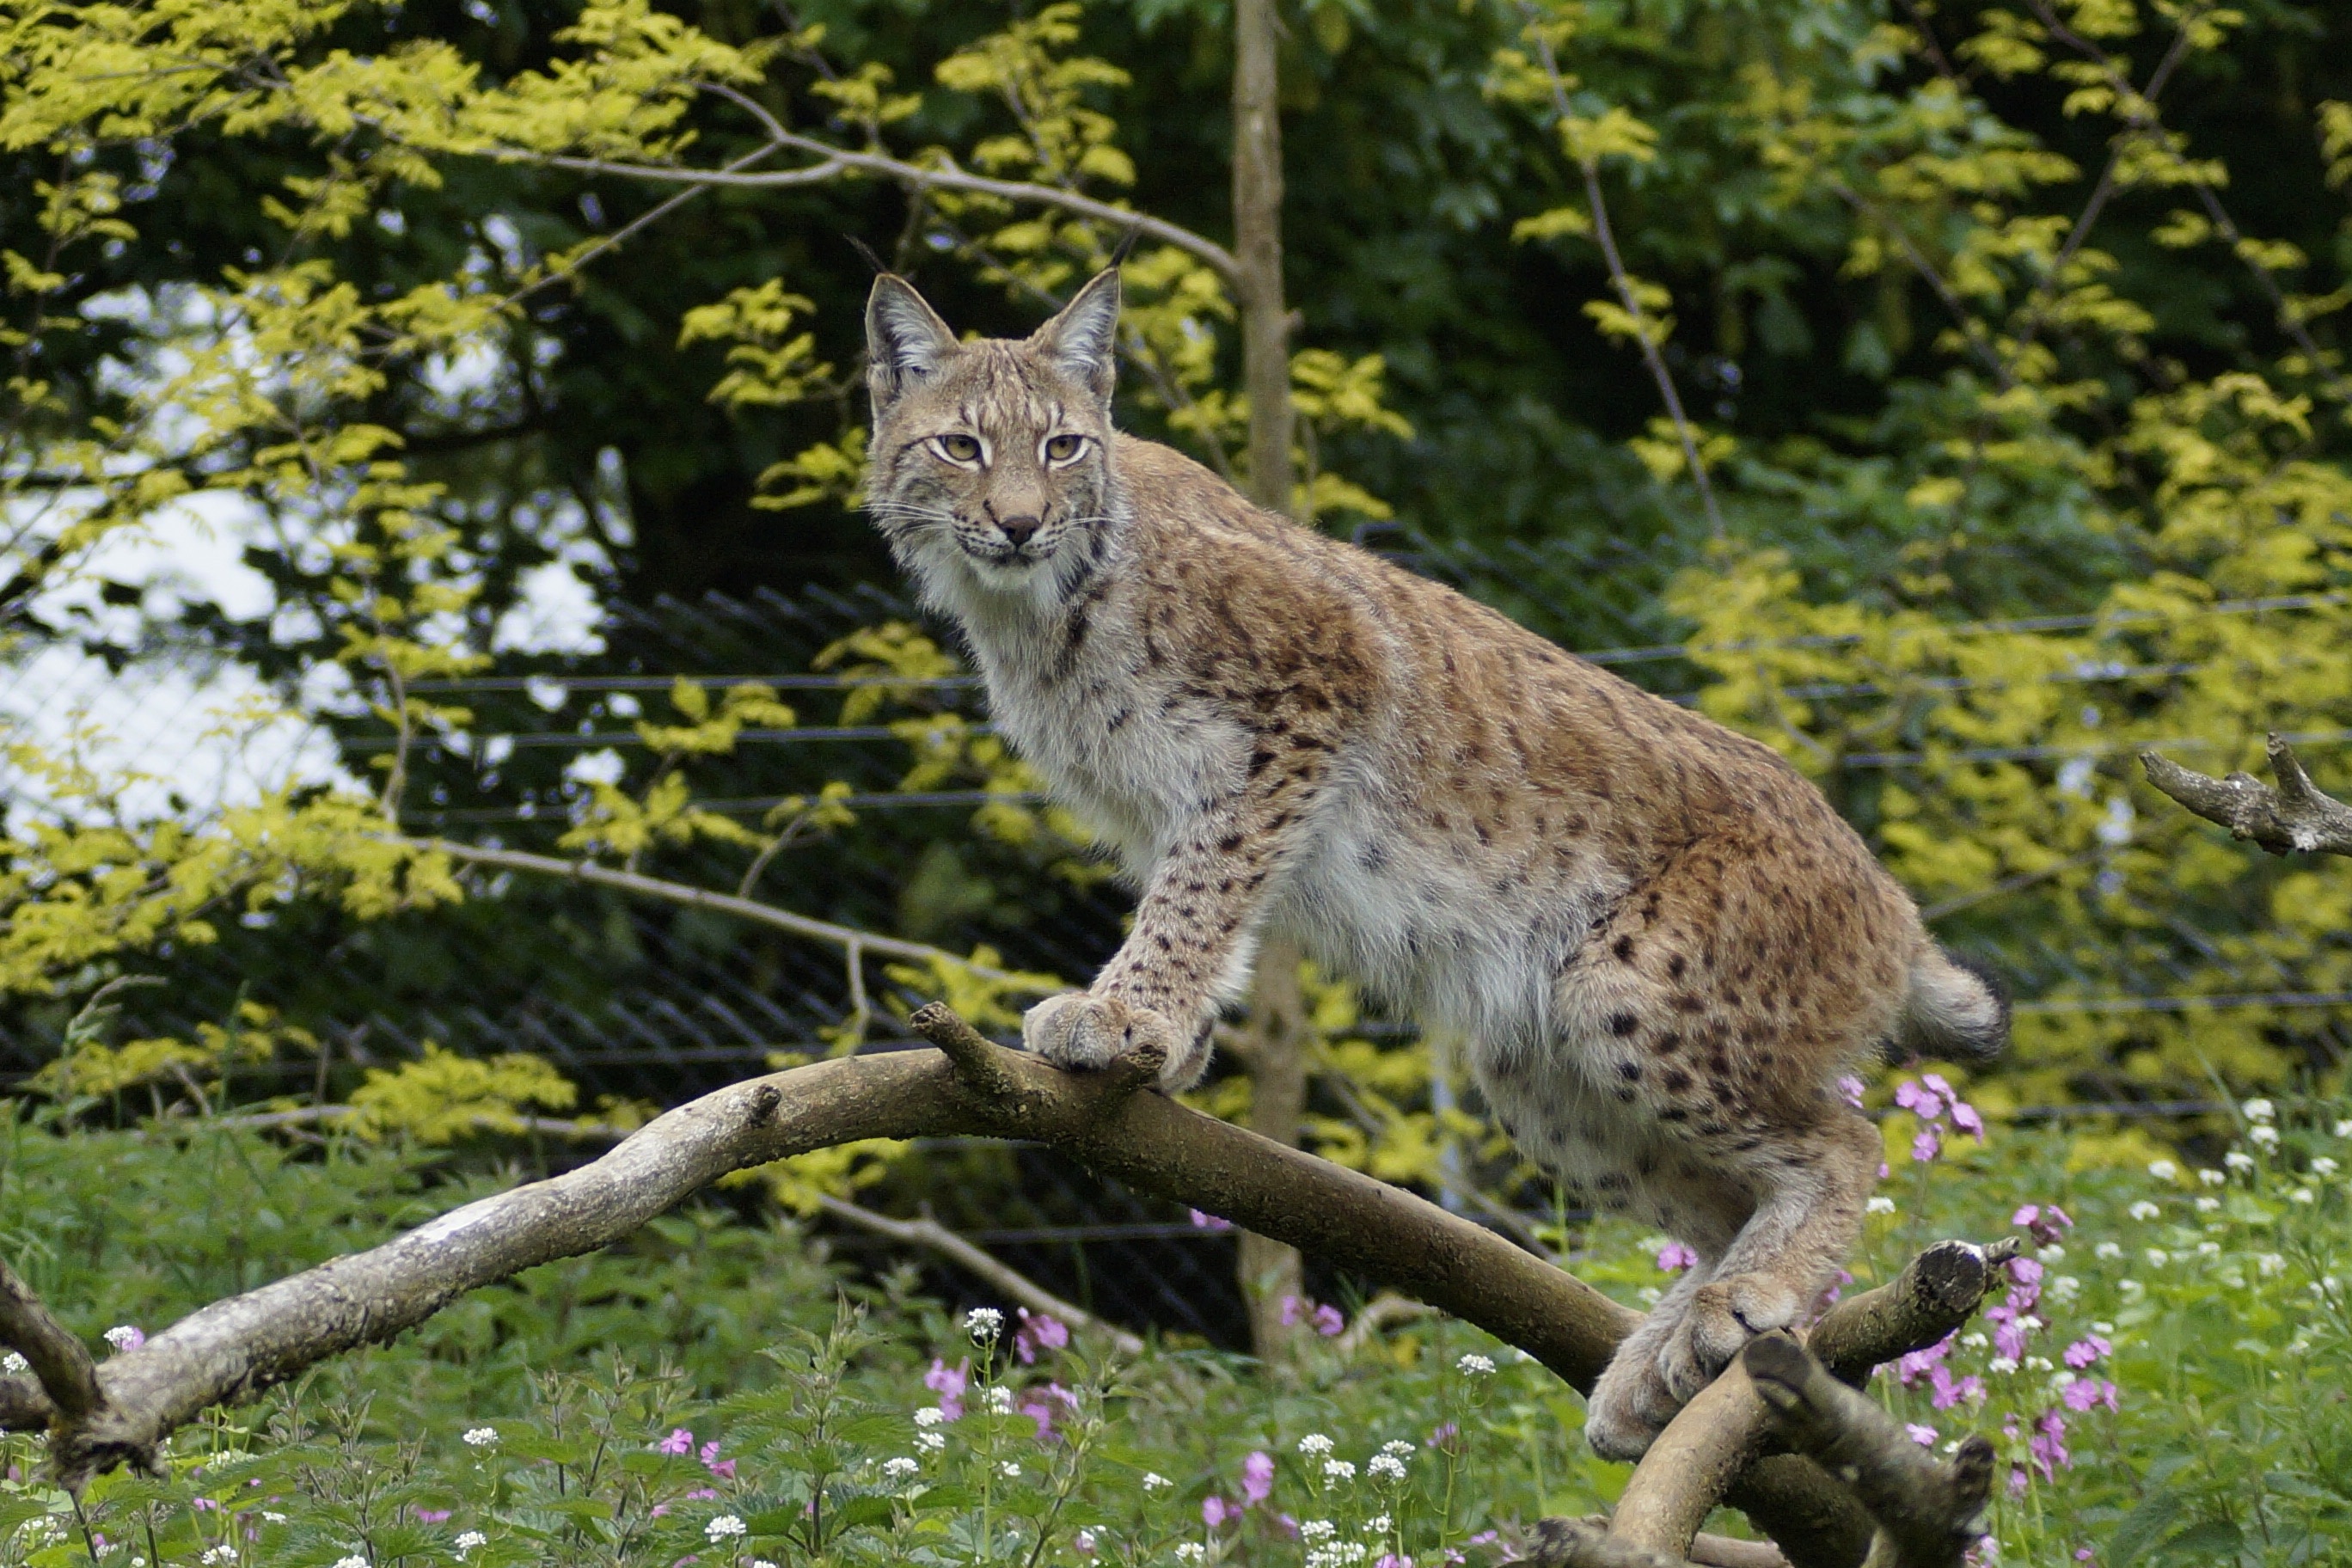
tree, nature, wildlife, cat, mammal, fauna, england, vertebrate, lynx, bobcat, puma, wild cat, whipsnade zoo, bedfordshire, small to medium sized cats, cat like mammal